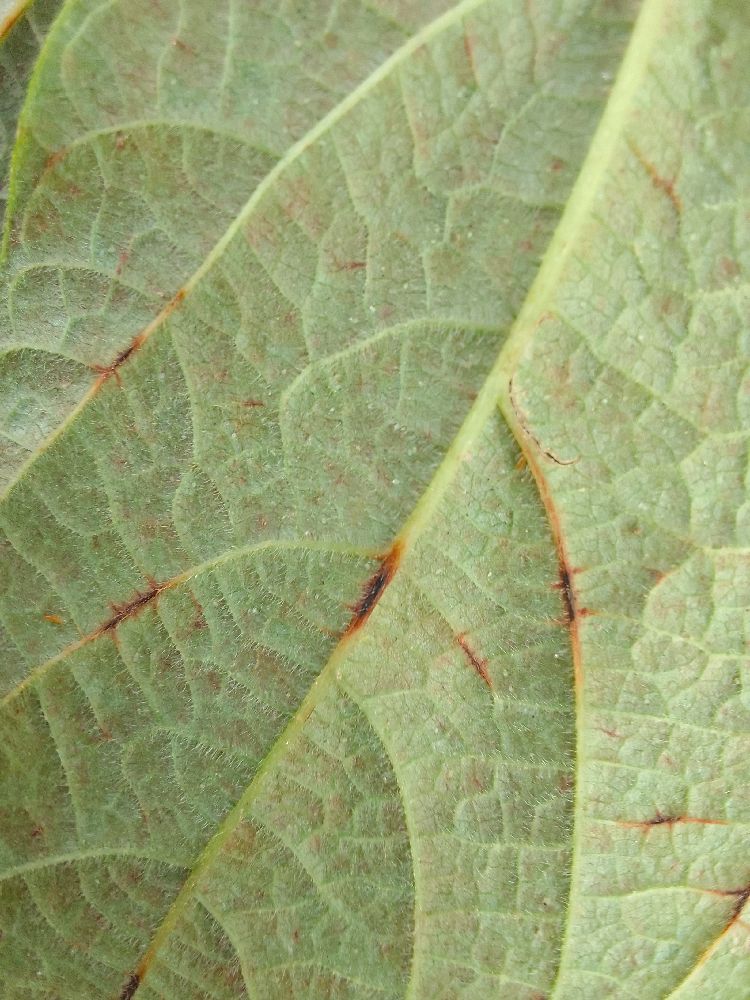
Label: anthracnose